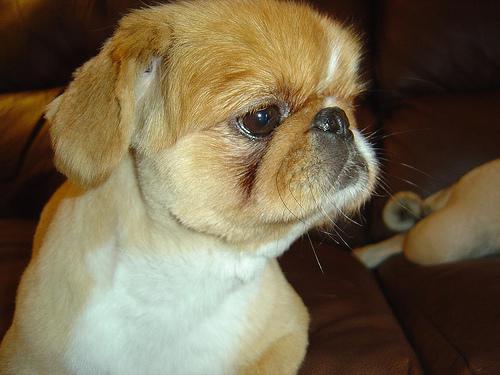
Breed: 480-n000125-Pekinese